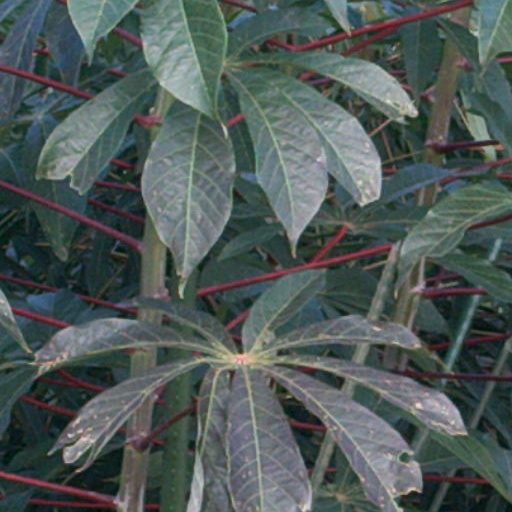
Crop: cassava